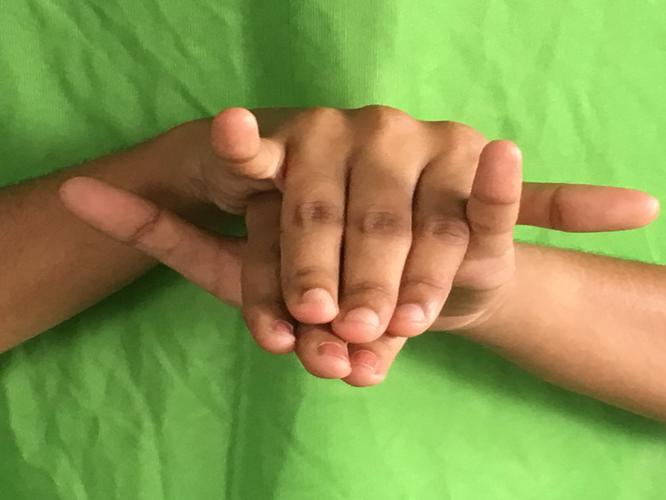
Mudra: Varaha
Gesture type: double_hand